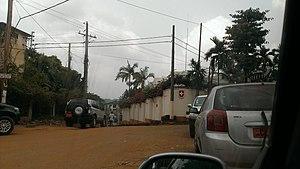
La Confédération suisse est représentée dans le monde grâce à ses missions diplomatiques.